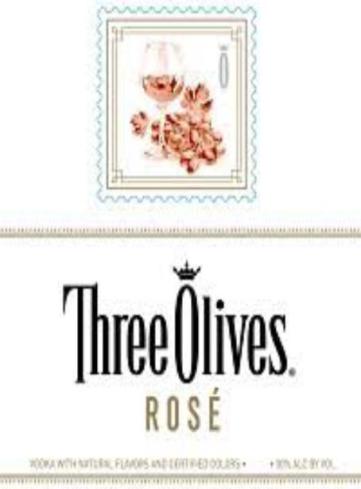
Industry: Food